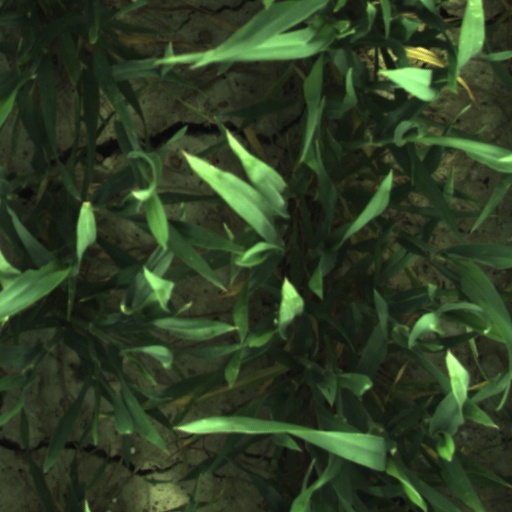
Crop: wheat